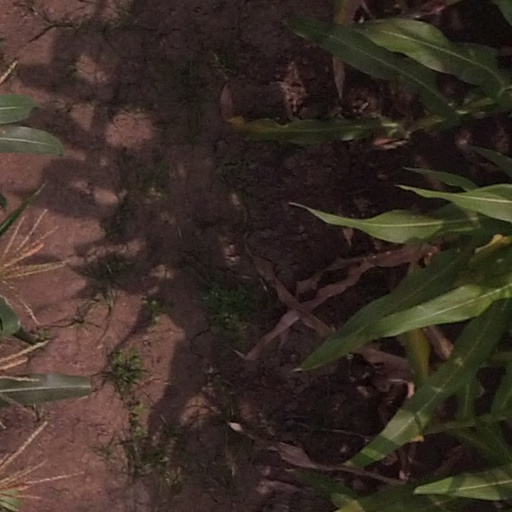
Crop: maize; corn